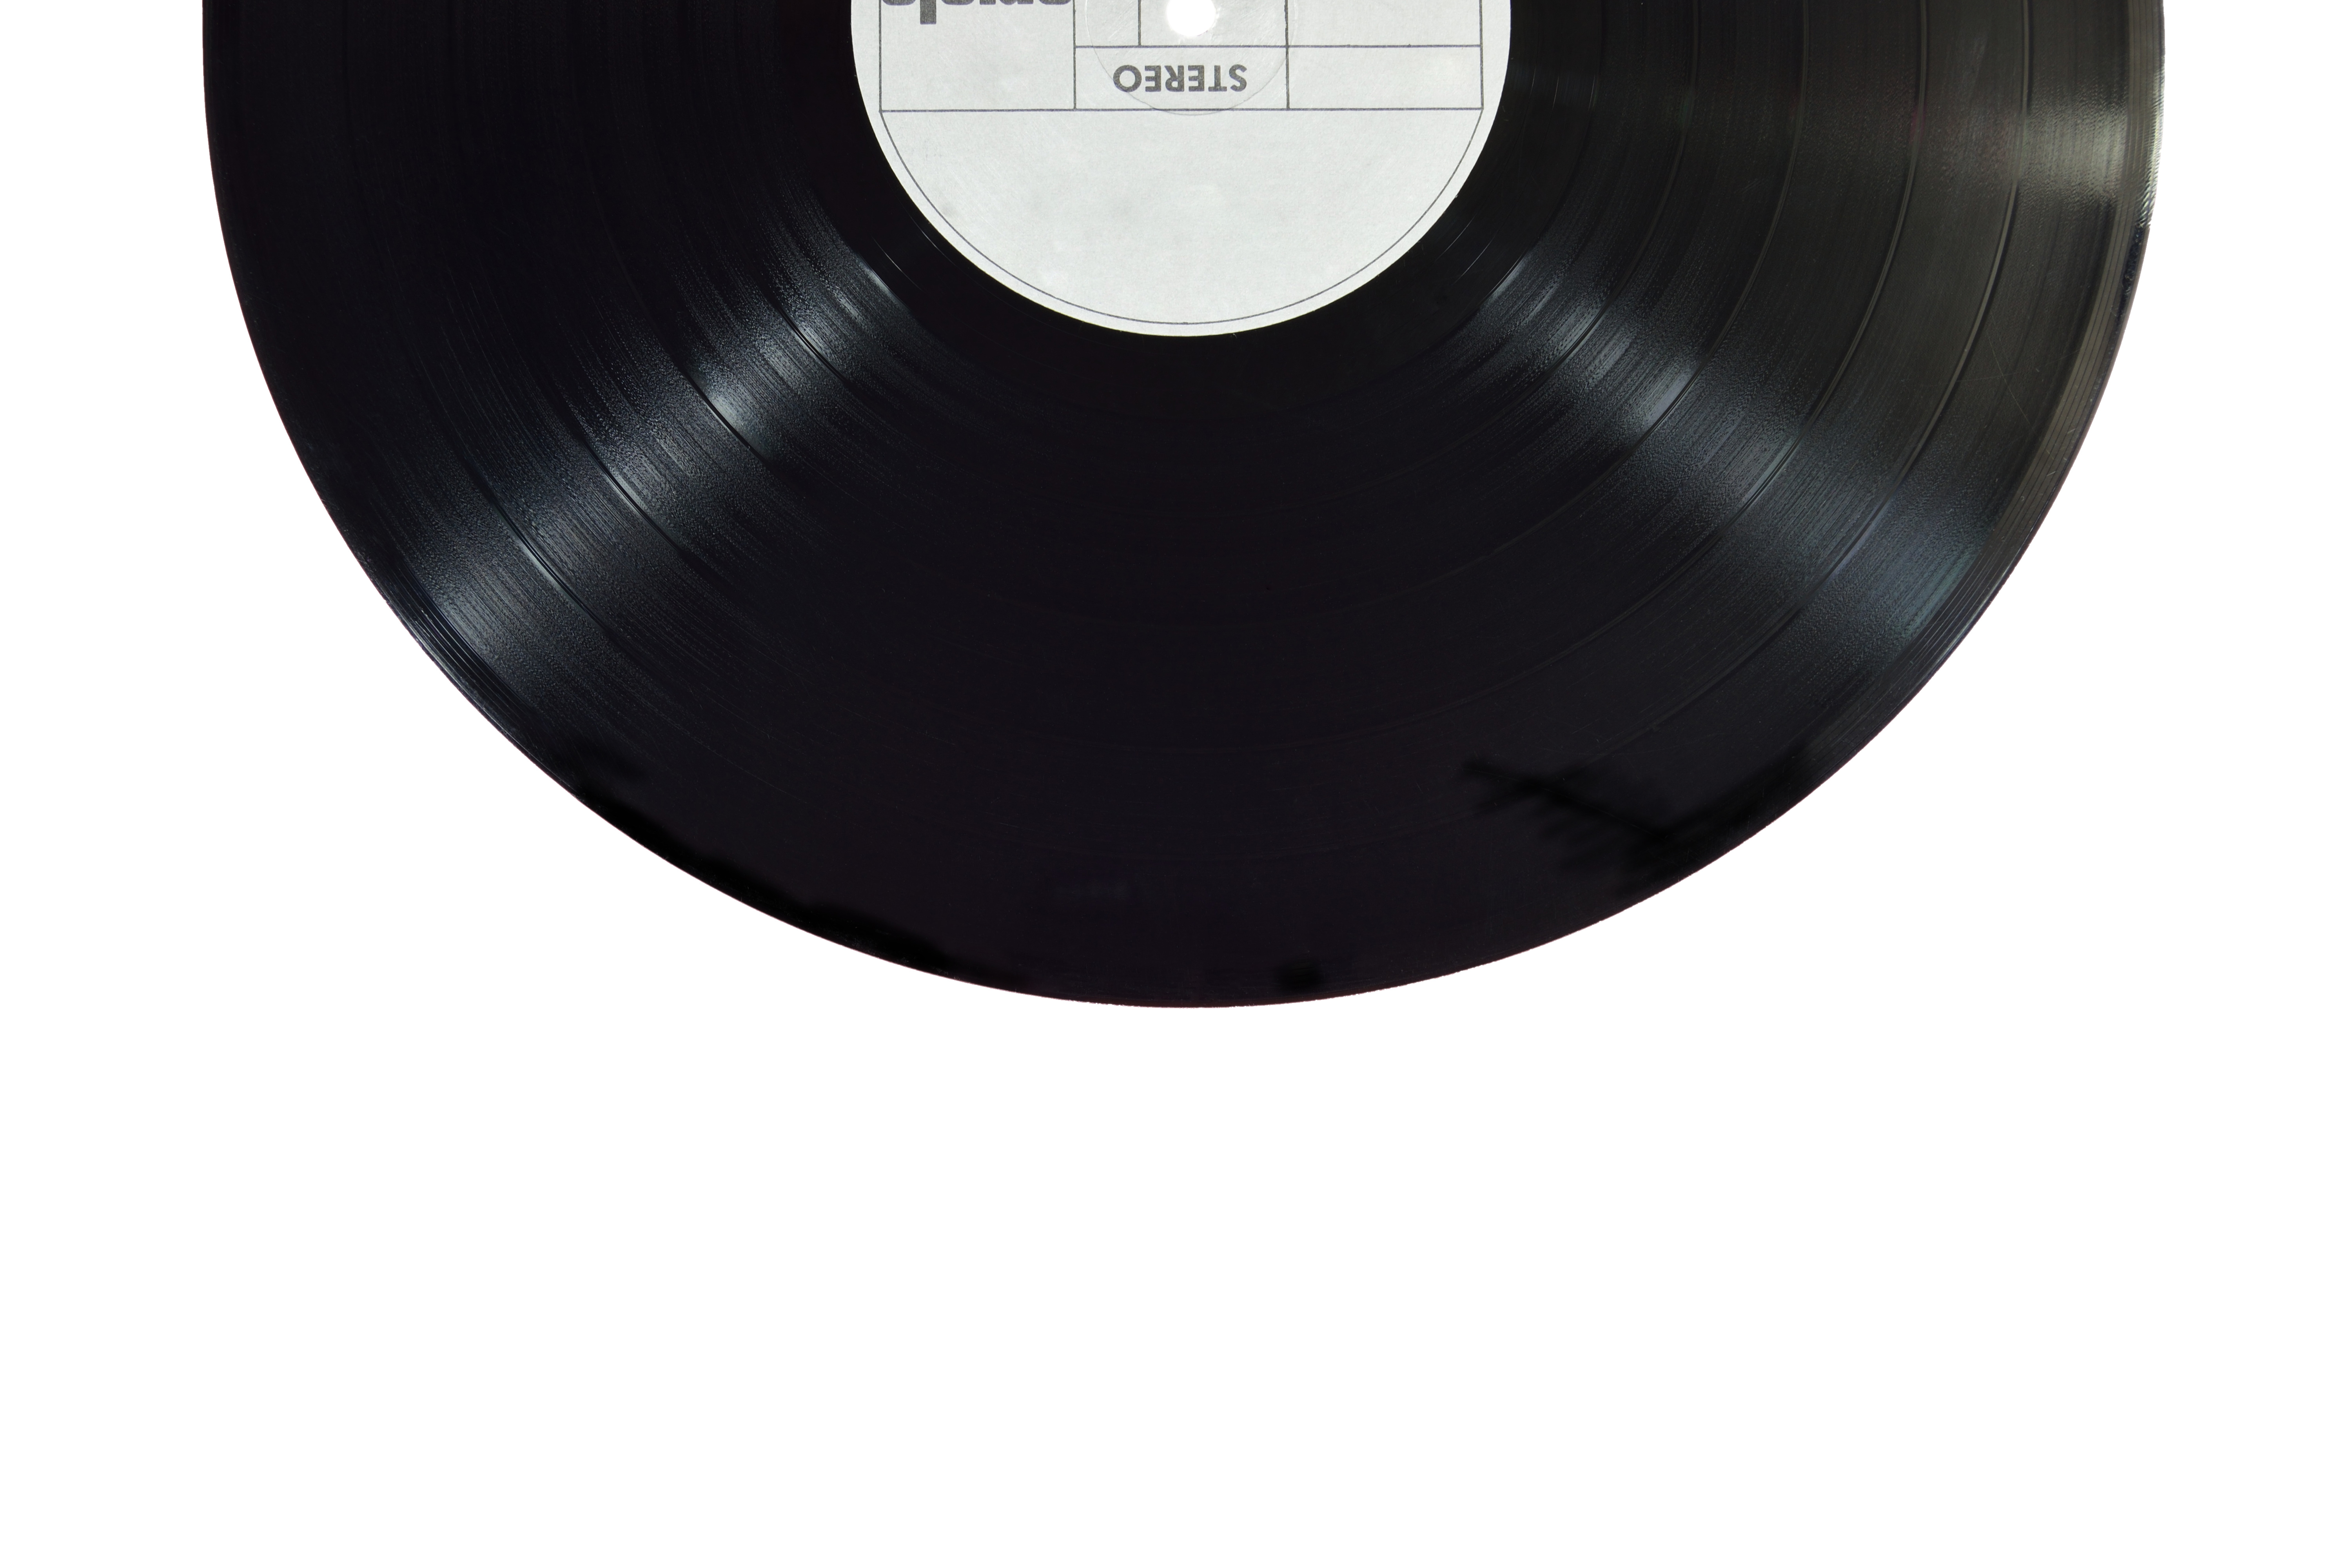
record, music, vinyl, wheel, retro, round, black, circle, stereo, album, musical, sound, classic, disc, phonograph record